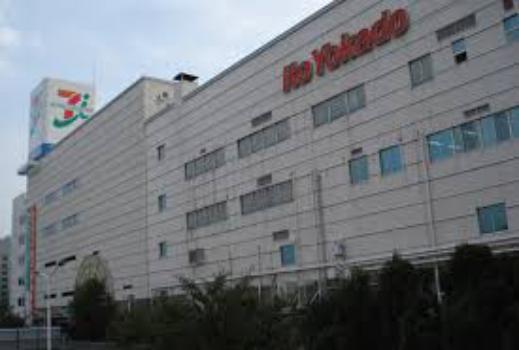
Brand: Ito-Yokado
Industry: Others